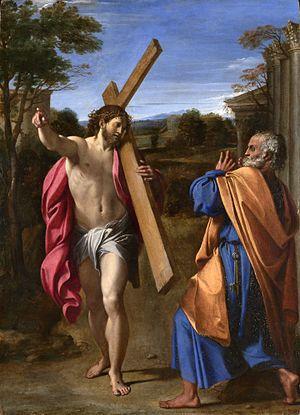
Quo Vadis Domine ? est une phrase latine qui signifie « Où vas-tu Seigneur ? » L'utilisation moderne de l'expression se réfère à une légende chrétienne se rapportant à l'apôtre Pierre. Selon les Actes de Pierre (XXXV), Pierre quitte Rome, marchant sur la voie Appienne, fuyant une possible persécution. Alors qu'il atteint une porte de Rome, il rencontre Jésus. Il lui demande « Quo vadis Domine ? ». Dans la traduction latine, Jésus lui répond : « Romam eo iterum crucifigi ». Pierre lui demande : « « Seigneur, seras-tu de nouveau crucifié ? » Et le Seigneur lui dit : « Oui, je serai de nouveau crucifié. » » Pierre comprend le reproche de Jésus et retourne alors à Rome, où il est immédiatement arrêté pour finalement être crucifié la tête en bas.